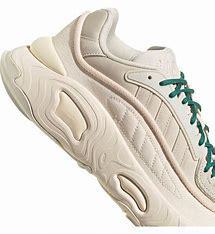
Brand: Adidas
Model: Oznova